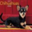
Label: dog